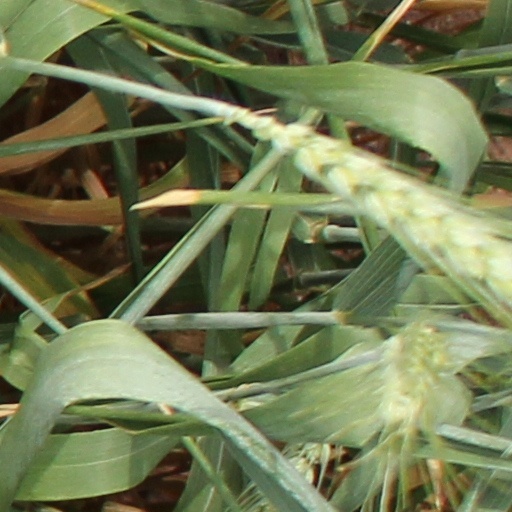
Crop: wheat